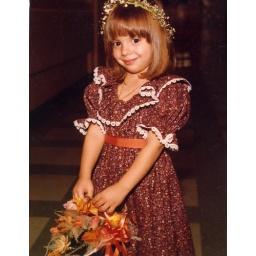
I was the flower girl in my aunt and uncle's wedding.